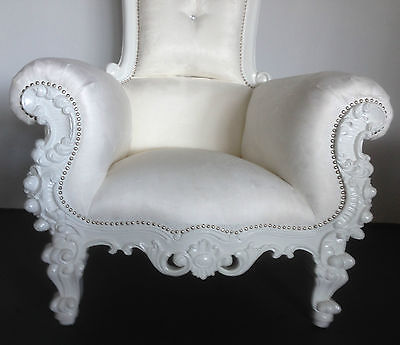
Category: chair